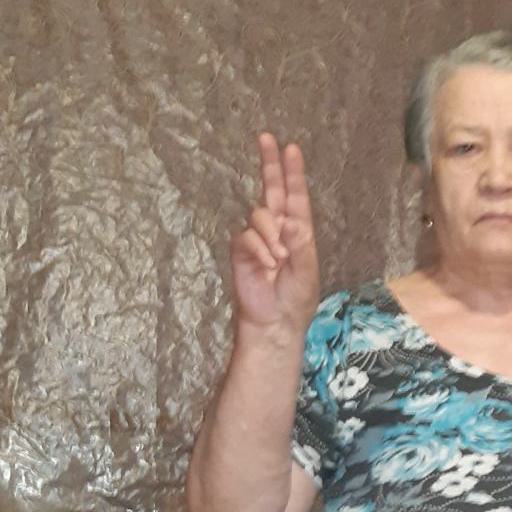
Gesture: two_up